Stir frying

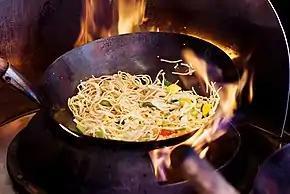
"Bao" stir frying involves high heat combined with continuous tossing. This keeps juices from flowing out of the ingredients and keeps the food crispy.

The "chao" (炒) technique is similar to the Western technique of sautéing. There are regional variations in the amount and type of oil, the ratio of oil to other liquids, the combinations of ingredients, the use of hot peppers, and such, but the same basic procedure is followed in all parts of the country.